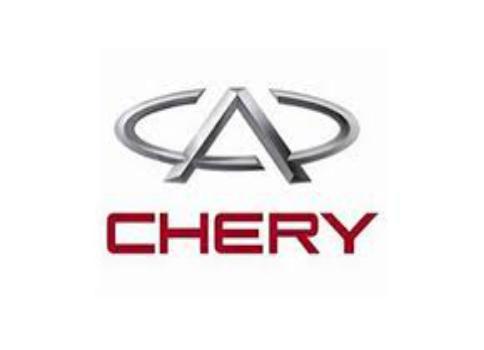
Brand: Chery
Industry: Transportation